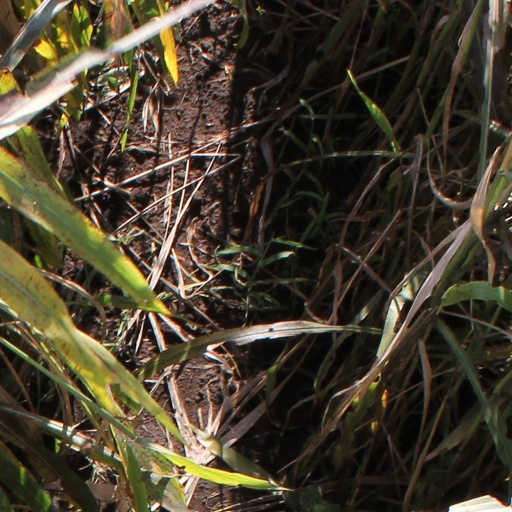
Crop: sorghum